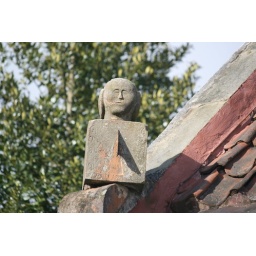
Sundial on the roof of a house in Kincardine